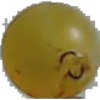
Label: Grape White 3